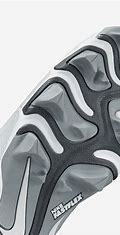
Brand: Nike
Model: Alpha Huarache 4 Keystone